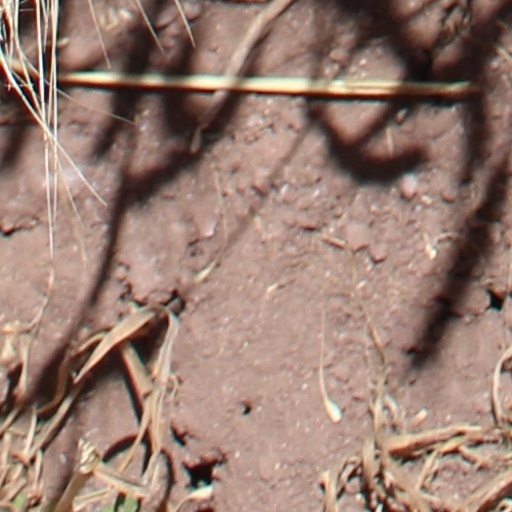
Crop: wheat